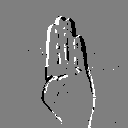
ASL letter: b